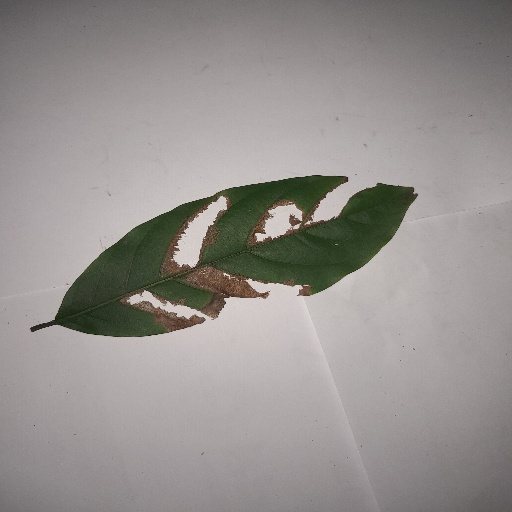
Species: HariTaki
Leaf condition: Bacterial Spot